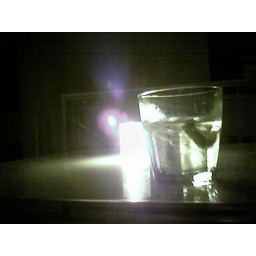
The only two things in that glass are water and a slice of lime.